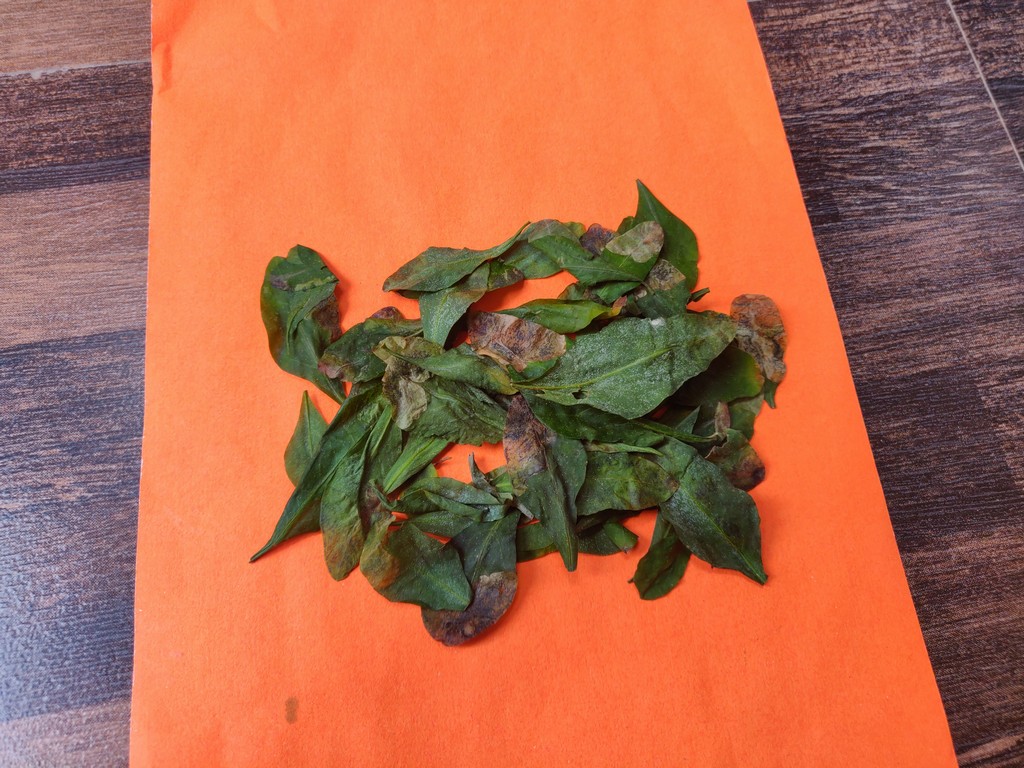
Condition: Unhealthy
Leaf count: multiple
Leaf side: unknown